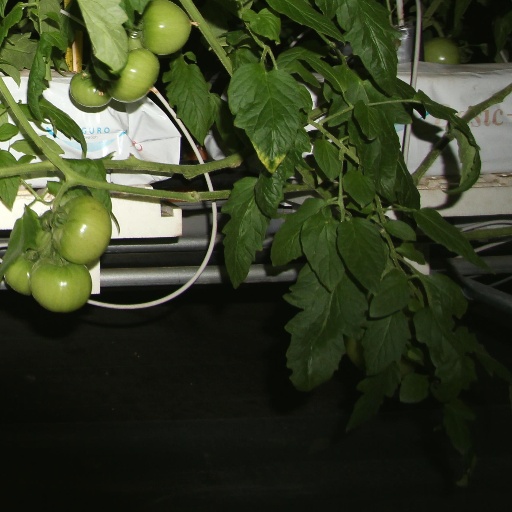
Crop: tomato